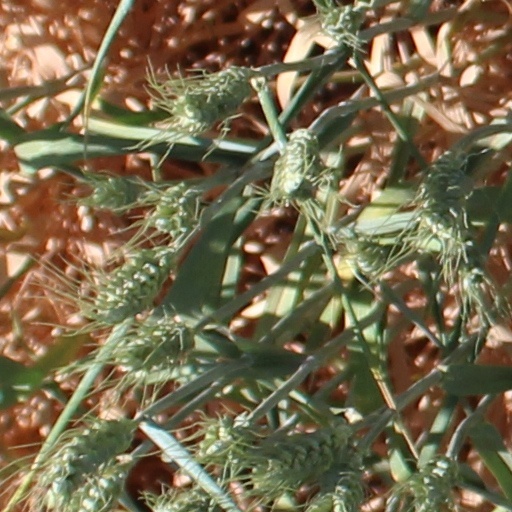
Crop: wheat